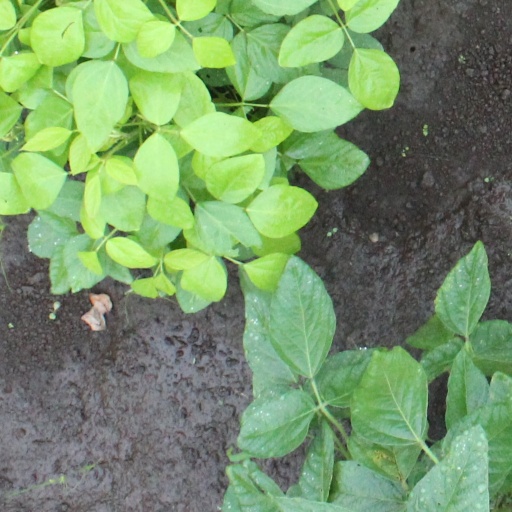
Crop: soybean